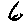
Label: 6